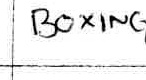
Label: boxing